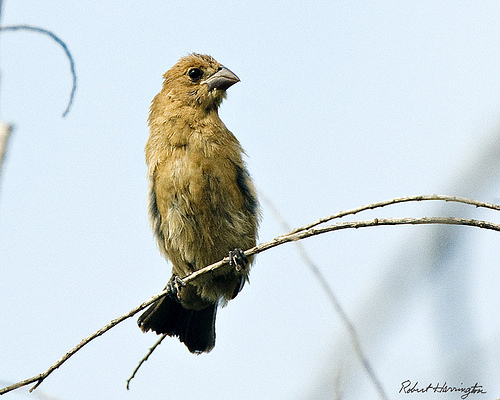
this young bird is covered in downy brown feathers with some black in its wings and tail.
this is a small brown bird with a small curved beak.
this bird is brown with some black on its tail and has a very short beak.
this bird is brown in color with a black beak, and brown eye rings.
this bird is a light brown with a black tail and a very large beak.
this particular bird has a brown body and a small gray bill
this bird has wings that are brown and has a thick billa small brown bird, with a black tail, and a bulky short bill
this particular bird has a belly that is brown and white
this is a yellow bird with a black tail, black eyes, and a short, broad beak.
Species: Blue Grosbeak